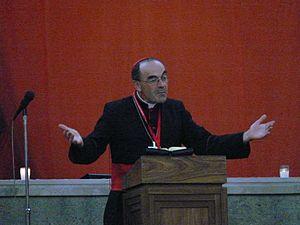
Le Cardinal Barbarin pendant les Journées Mondiales de la Jeunesse 2011 (Madrid, Espagne).
Philippe Barbarin, né le 17 octobre 1950 à Rabat, est un cardinal français, archevêque émérite de Lyon depuis 2020.